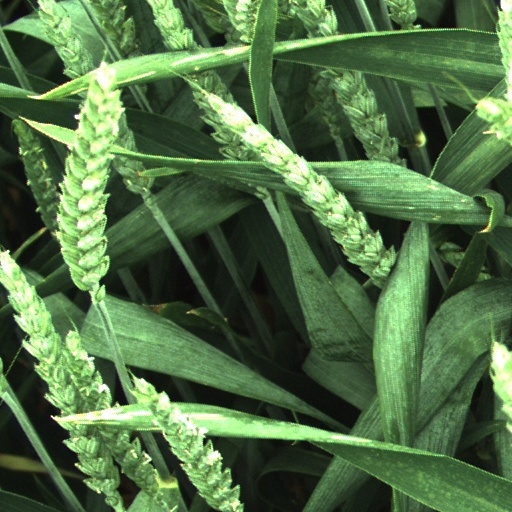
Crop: wheat